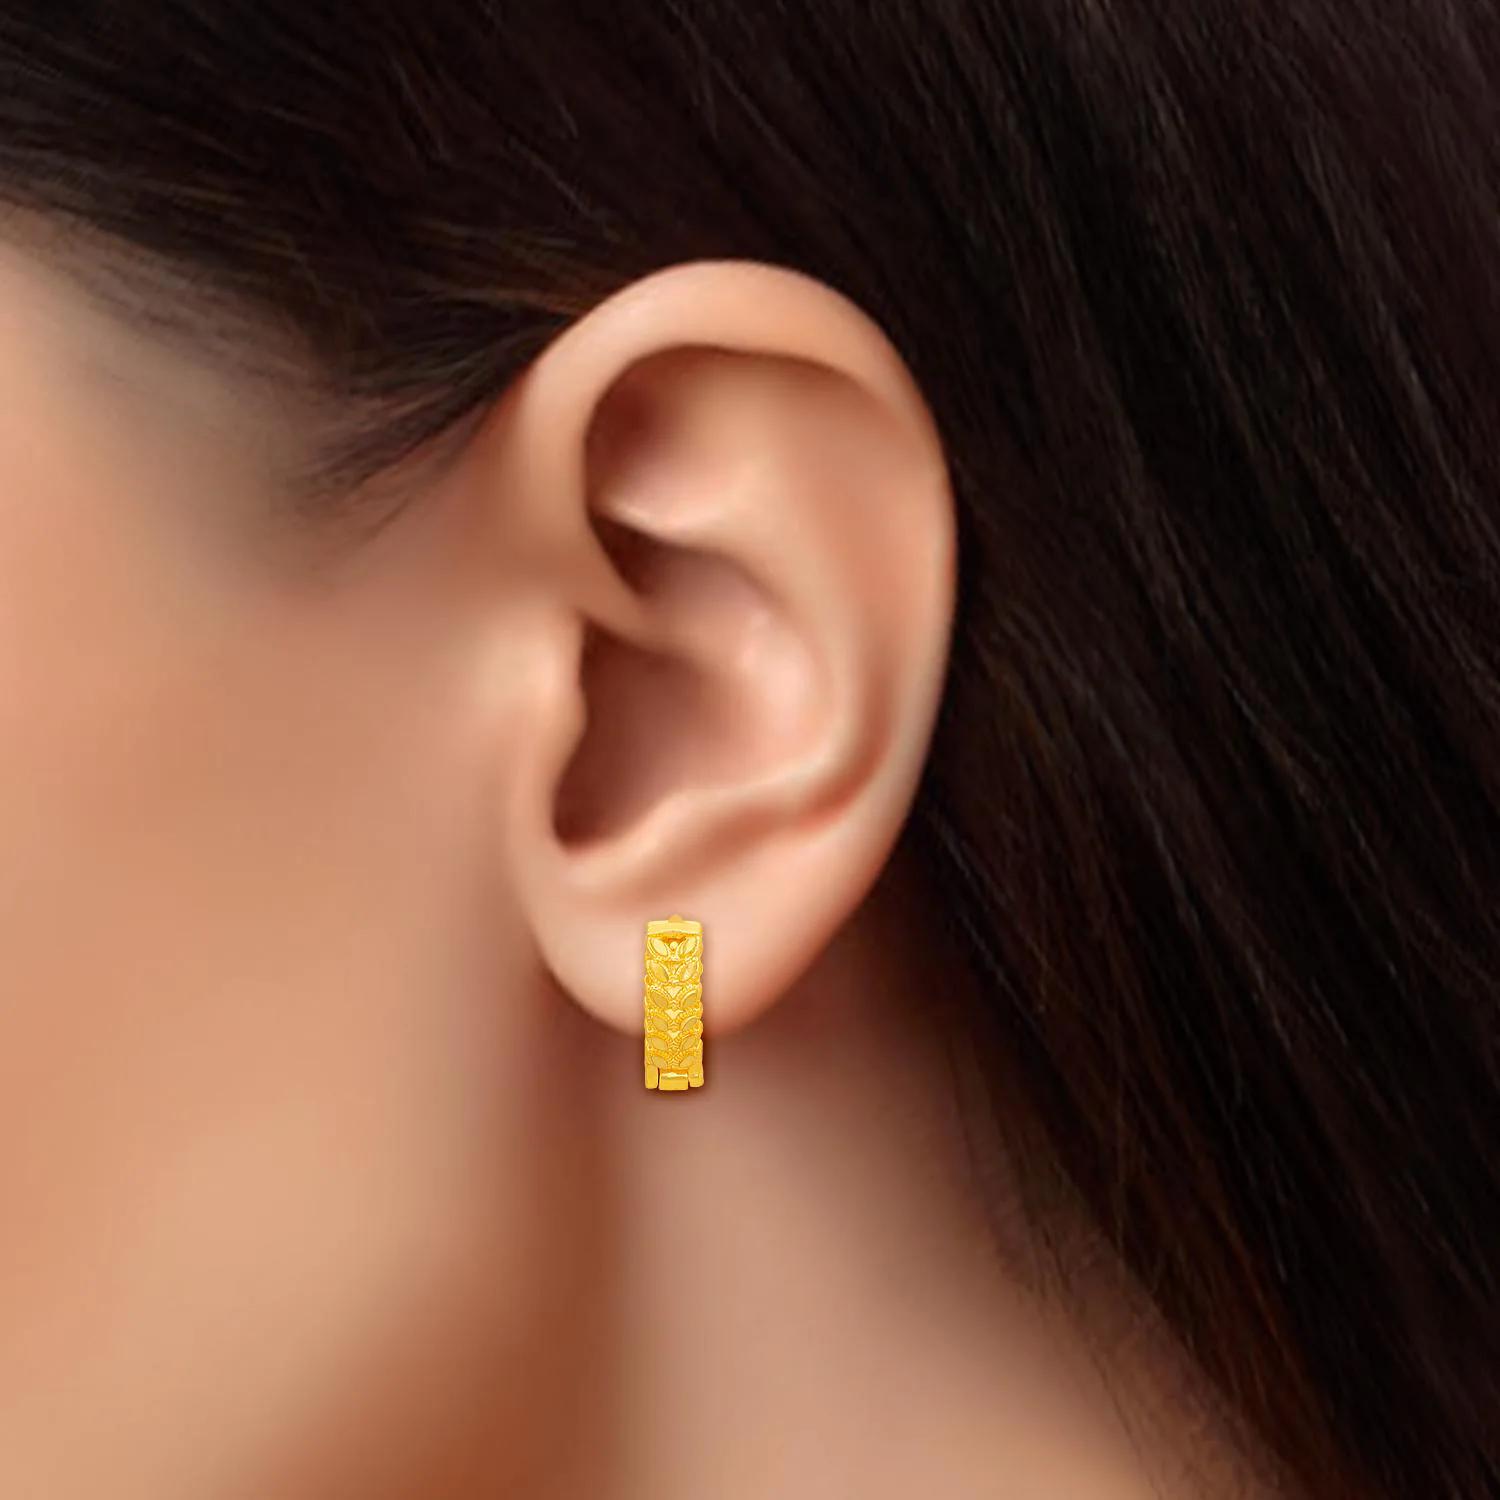
arch fashion Traditional Gold Platted Clip-on Bali Earrings Collection ERG2123
Type: Earrings
Brand: arch fashion
Price: Rs. 188
TRADITIONAL ROUND SOUTH SCREW BACK GOLD N MICRON PLATED STUD, LOOK LIKE REAL IN WEARING, GIVE CHARM TO U R BEAUTIFUL PERSONALITY, LIGHT IN WEIGHT. BEST STUD TO WEAR IN ALL FUNCTIONS. TRADITIONAL ROUND SOUTH SCREW BACK GOLD N MICRON PLATED STUD, LOOK LIKE REAL IN WEARING, GIVE CHARM TO U R BEAUTIFUL PERSONALITY, LIGHT IN WEIGHT. BEST STUD TO WEAR IN ALL FUNCTIONS.